John Calcraft

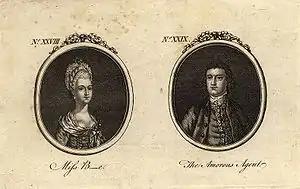
Double portrait of John Calcraft and Elizabeth Bride, with whom he had a longstanding affair.

John Calcraft the Elder (1726 – 23 August 1772), of Rempstone in Dorset and Ingress in Kent, was an English army agent and politician.